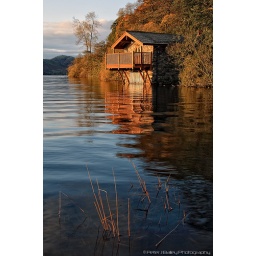
Probably the most photographed boat house in the country. Beautiful autumn sunrise lights up this iconic venue on Ullswater.